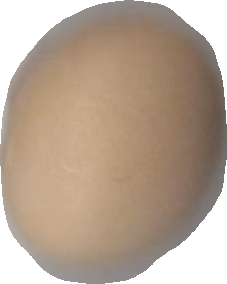
Variety: Grobogan